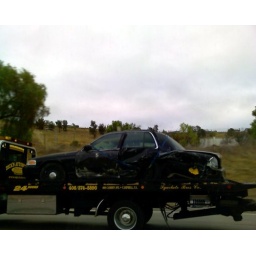
I missed the picture, but the car that did the busting up was carried on the truck in front of this one